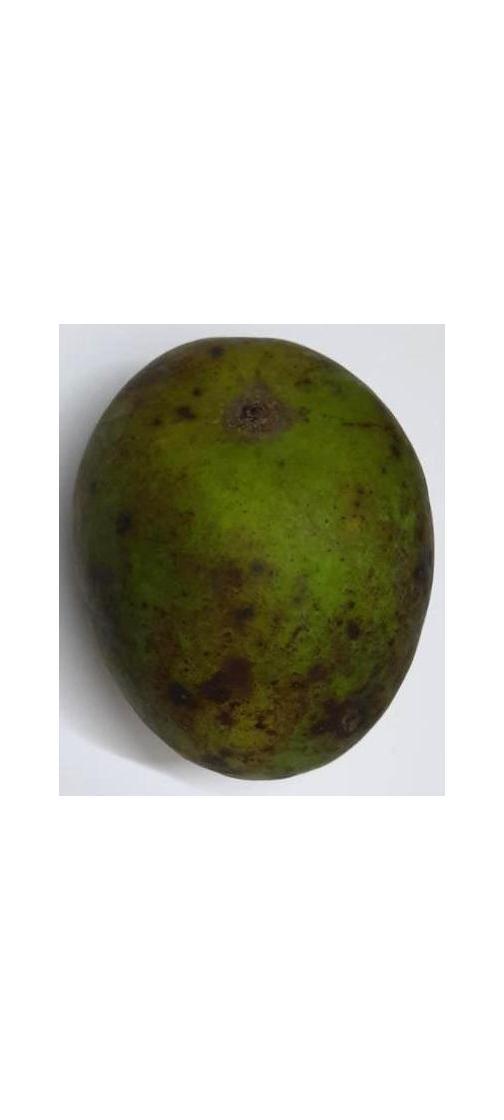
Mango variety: Harivanga